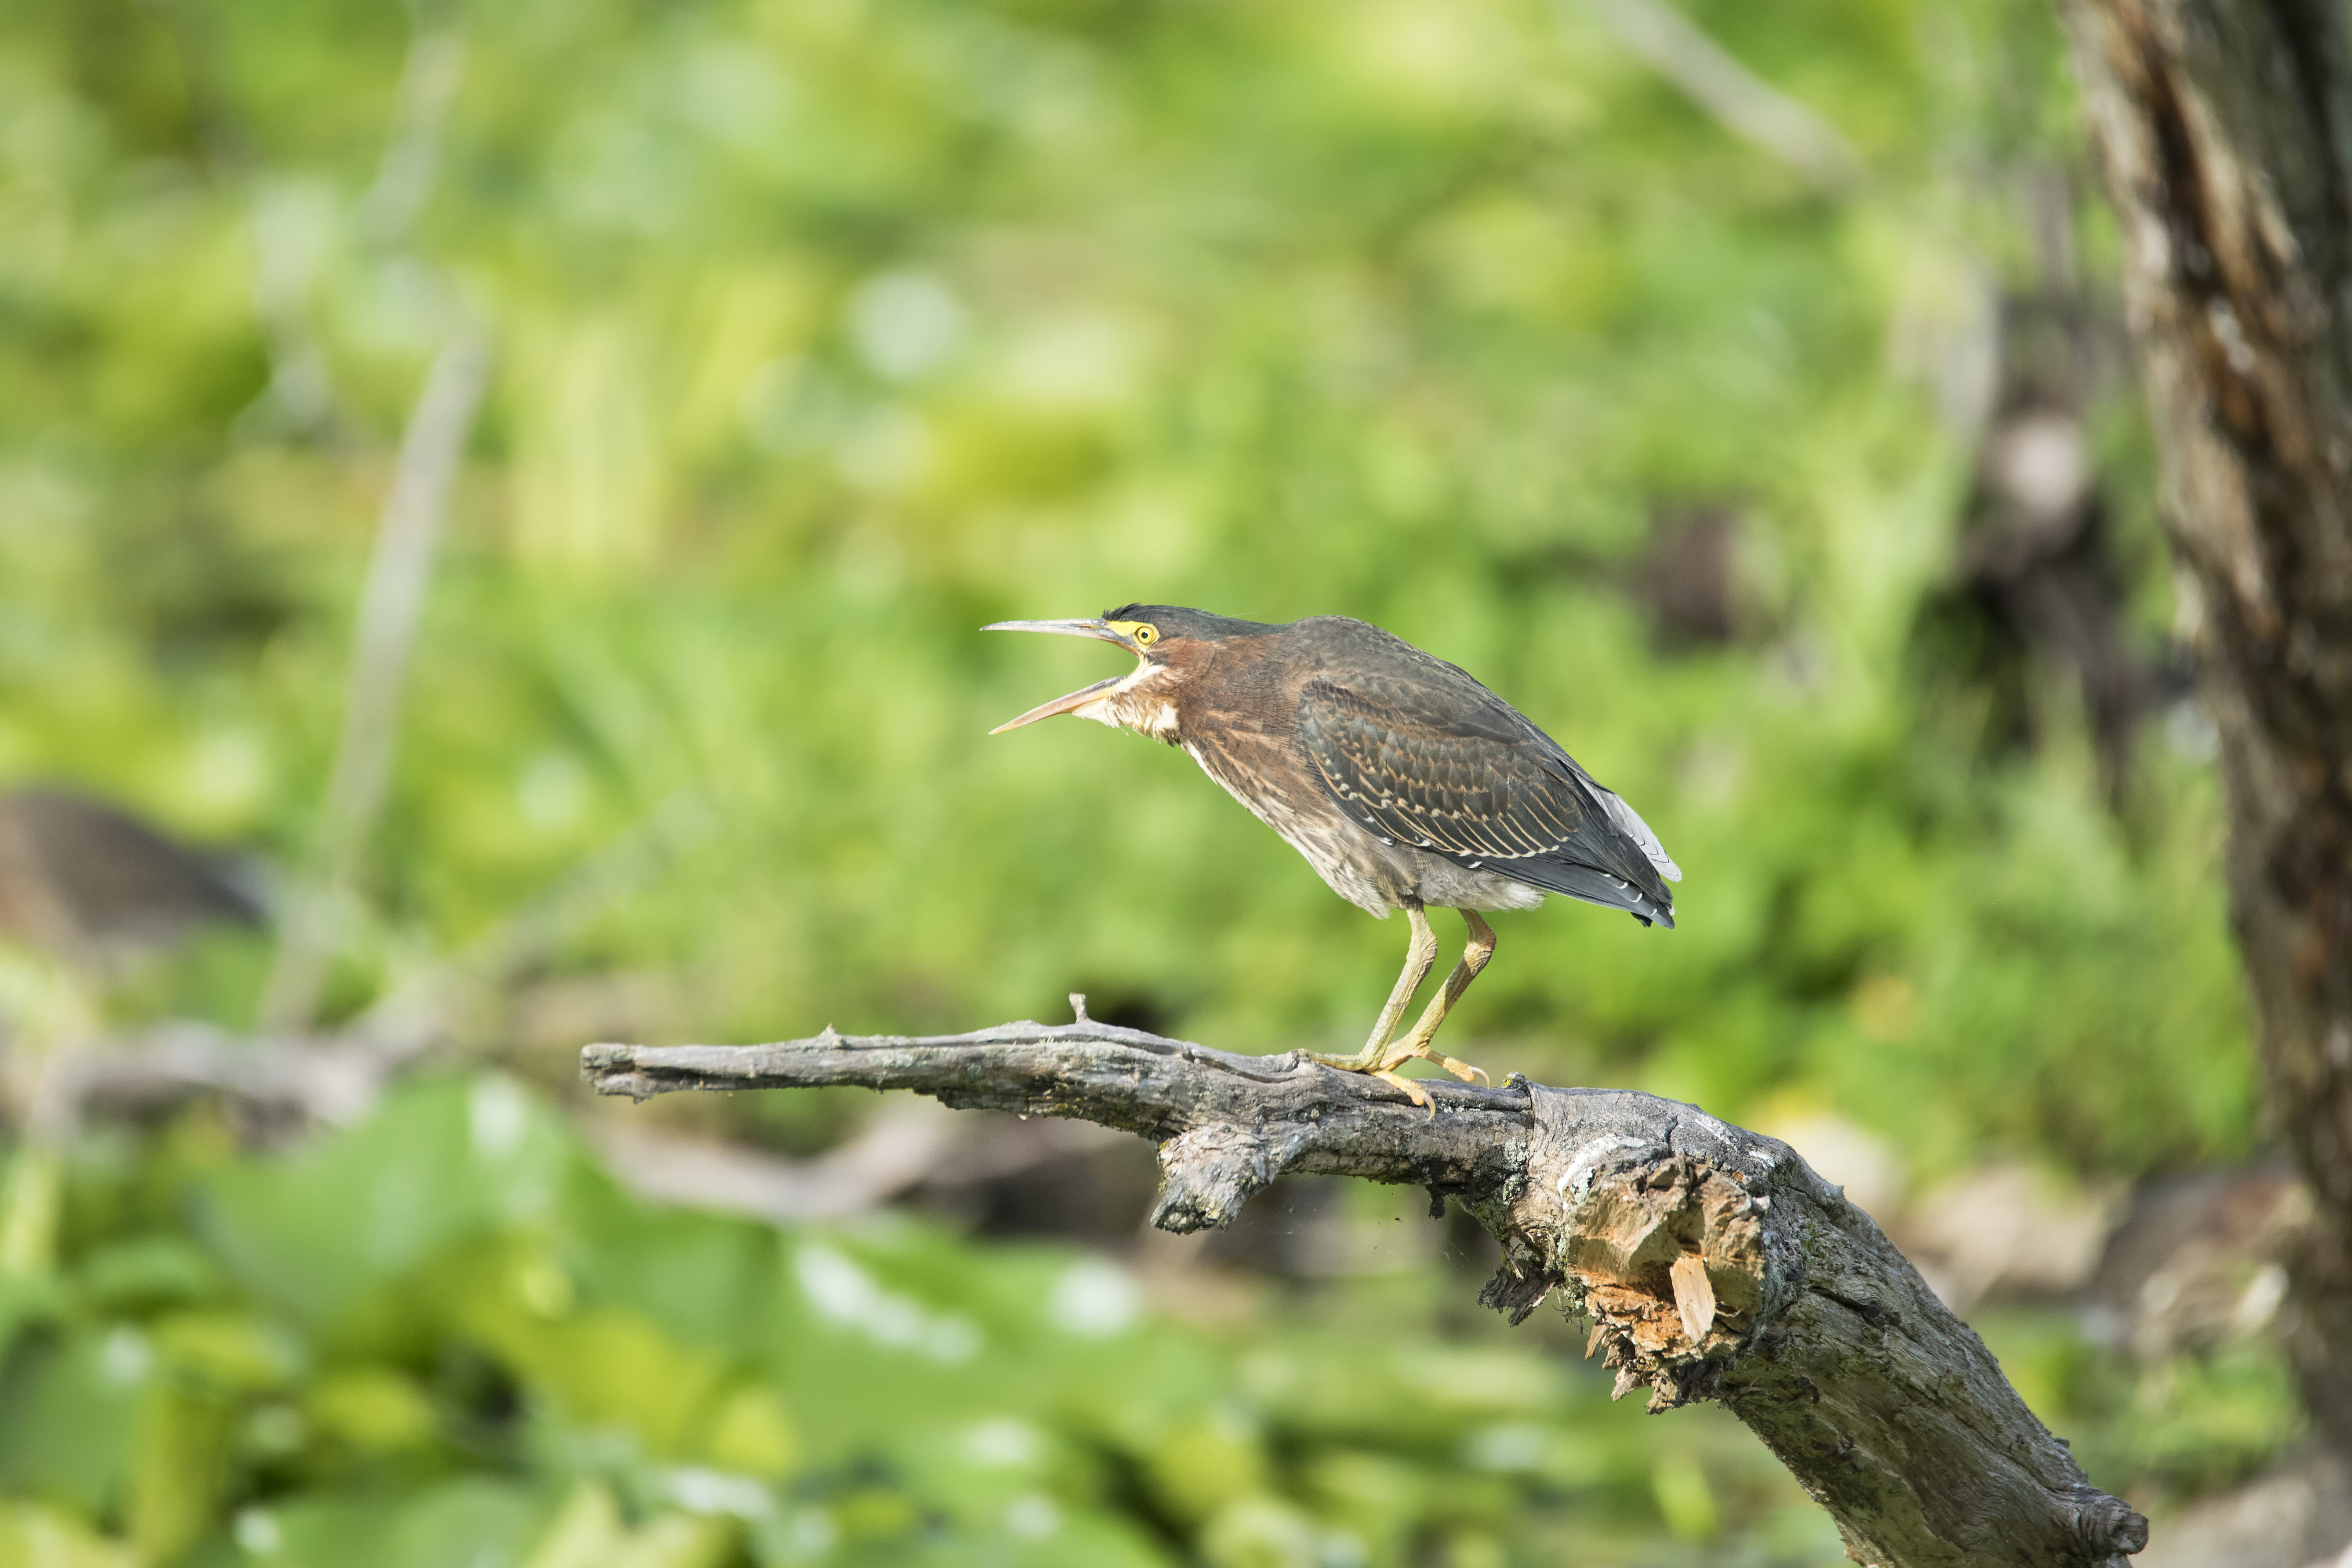
nature, branch, bird, wildlife, green, beak, fauna, canada, vertebrate, vert, quebec, heron, sherbrooke, oiseau, perching bird